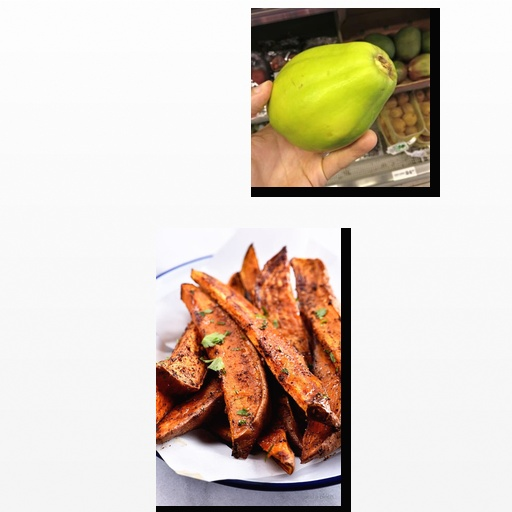
Food items: papaya, sweet_potato